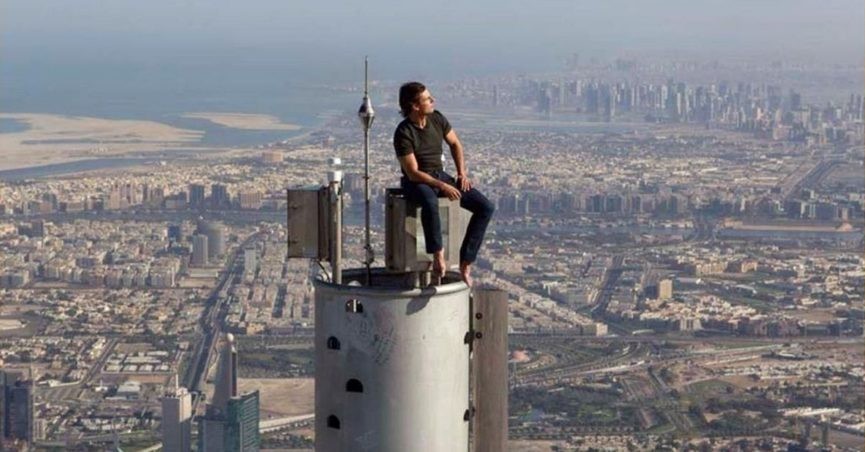
Landmark: Burj Khalifa